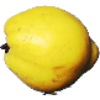
Label: quince